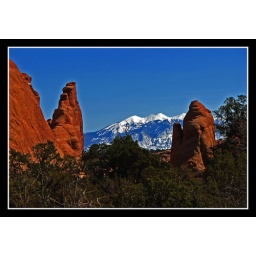
Snow covered mountains seen between red rock fins in Arches National Park near Moab, Utah.